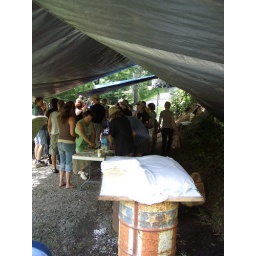
there's pizza dough under the white sheet and a wood-fired oven up to the right.